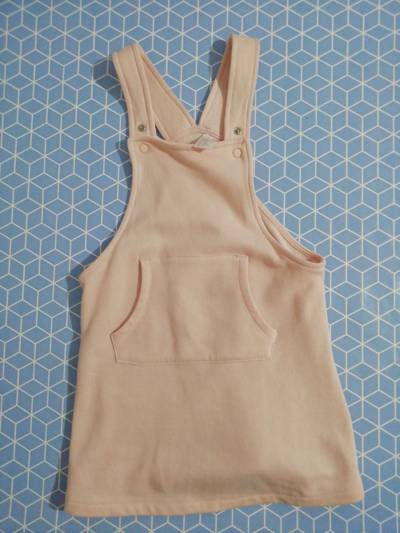
Waste category: clothes